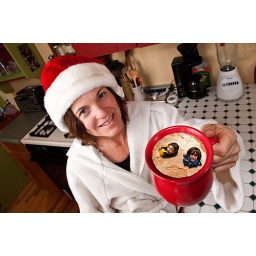
Shauna Tewksbury dressed in a bathrobe with a santa hat on her head holding a cup in a kitchen, Ridgway Colorado, USA